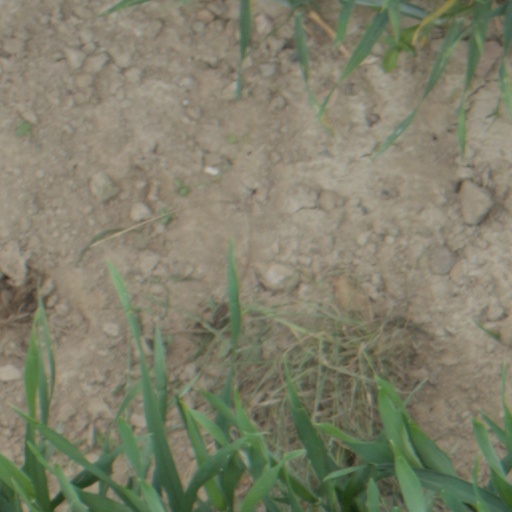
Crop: wheat